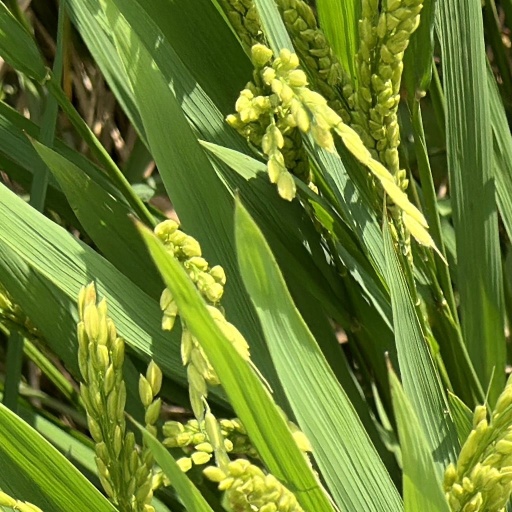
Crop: rice